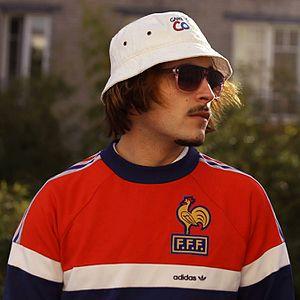
Lorenzo Rappeur Rennais
Le troll rap est une appellation désignant un mouvement musical dérivé du rap français.
Lorenzo, de son vrai nom Jérémie Serrandour, né à Brest, dans le Finistère, est un rappeur français. Il a fait partie du collectif de rap rennais Columbine sous l'alias de Larry Garcia. Lorenzo s'auto-proclame « Empereur du sale » lors de la sortie de sa première mixtape du même nom le 31 mars 2016.